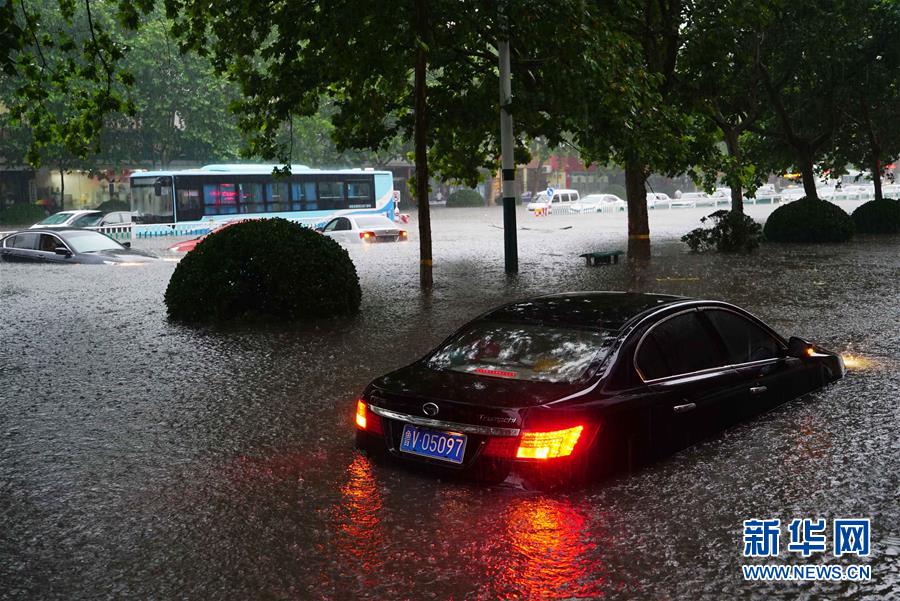
Weather: rain or strom